Leonid Yudasin

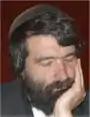

Leonid Yudasin (born August 8, 1959) is a Soviet-born Israeli chess player and trainer. He was awarded the title of Grandmaster by FIDE in 1990. Yudasin was part of the USSR team that won the gold medal in the 1990 Chess Olympiad. He competed in the Candidates Tournament for the World Chess Championship twice, in 1991 and 1994.